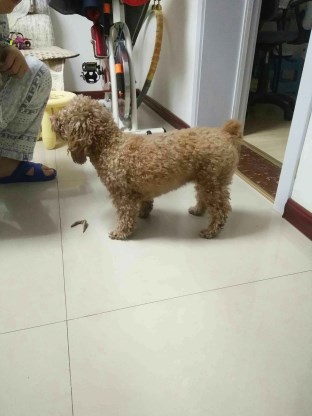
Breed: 7449-n000128-teddy